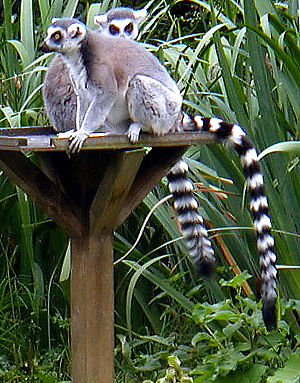
Primater / Udbredelse
Lemurer forekommer kun på Madagaskar.
Primater er en orden inden for pattedyrene. Der findes ca. 375 nulevende arter af primater. De inddeles i to underordner, Strepsirrhini og Haplorhini. Til aberne medregnes de store menneskeaber, der også indbefatter mennesket. De fleste arter af primater lever i tropisk regnskov i Sydamerika, Afrika og Sydøstasien.